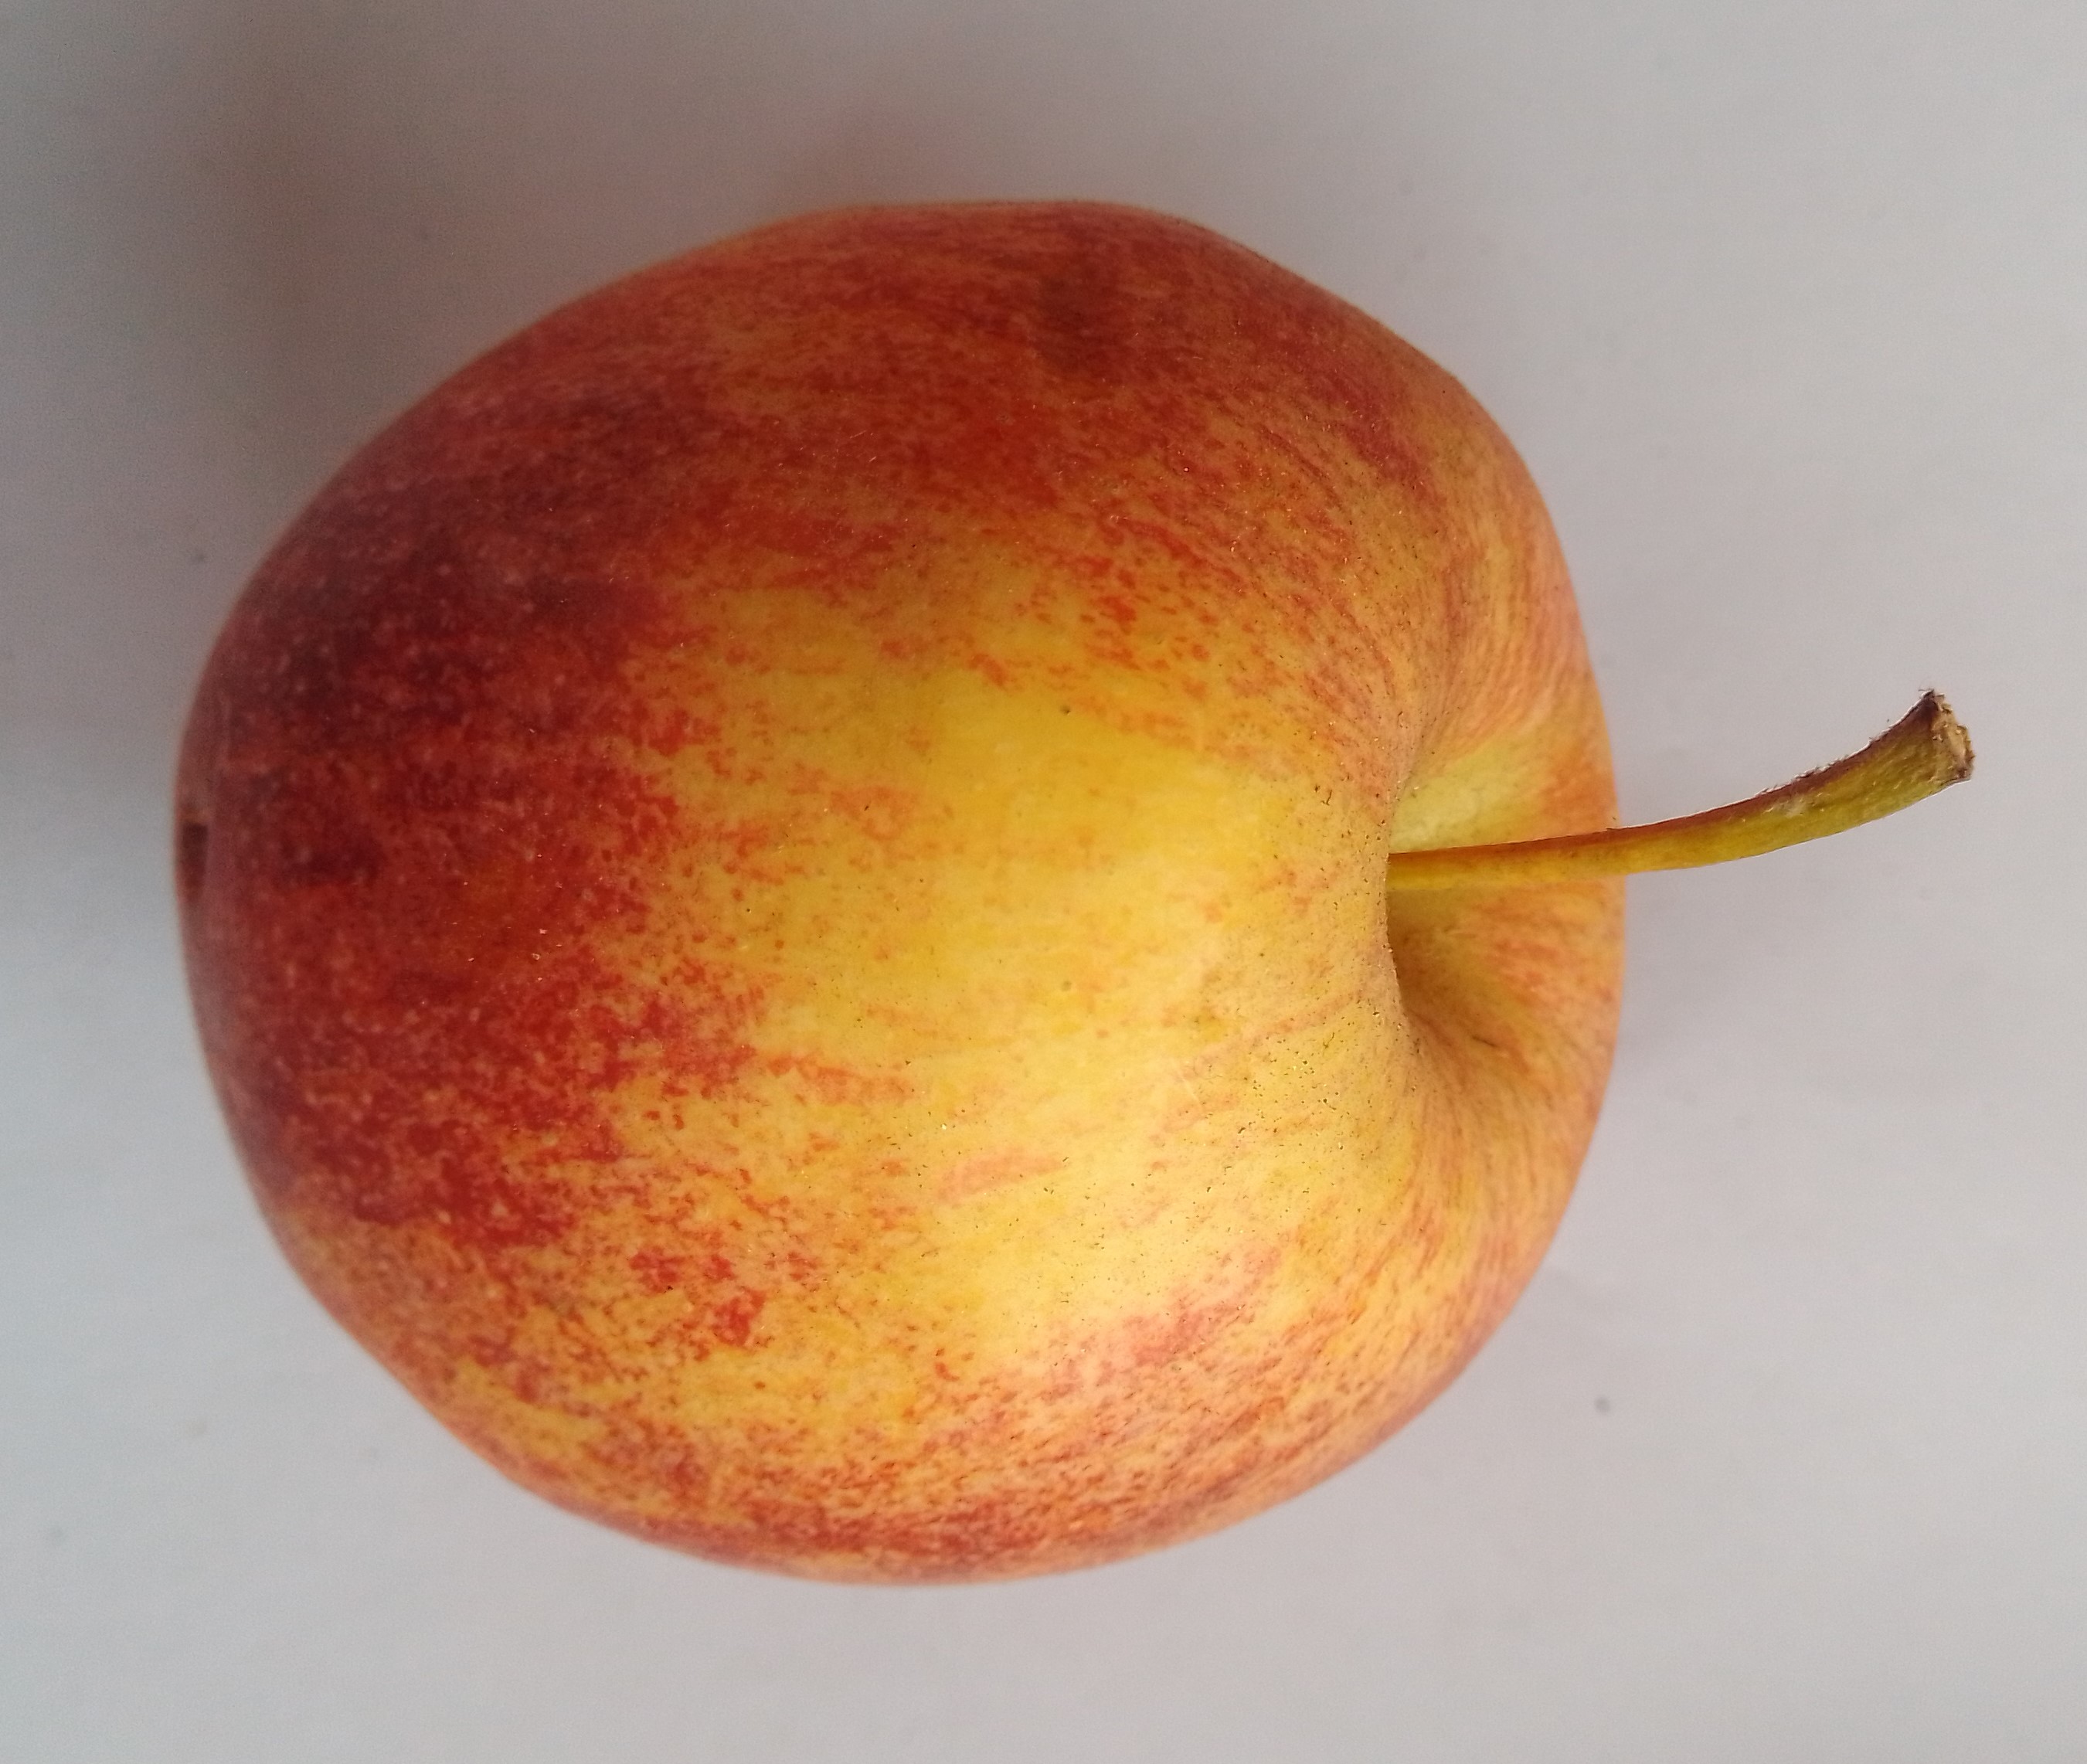
Fruit: apple
Condition: fresh